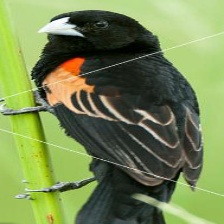
Species: FAN TAILED WIDOW
Scientific name: EUPLECTES AXILLARIS